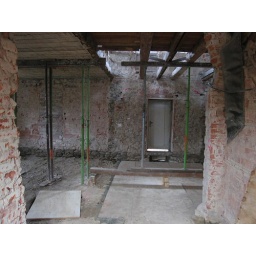
View from our front door towards the rear wall of the house. Note wooden floor over cellar. 29 AUG 2008